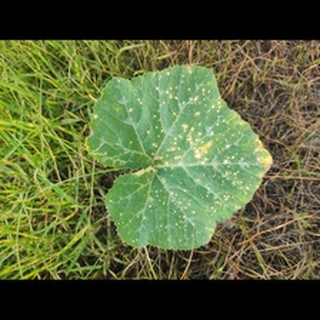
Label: pumpkin_bacterial_leaf_spot